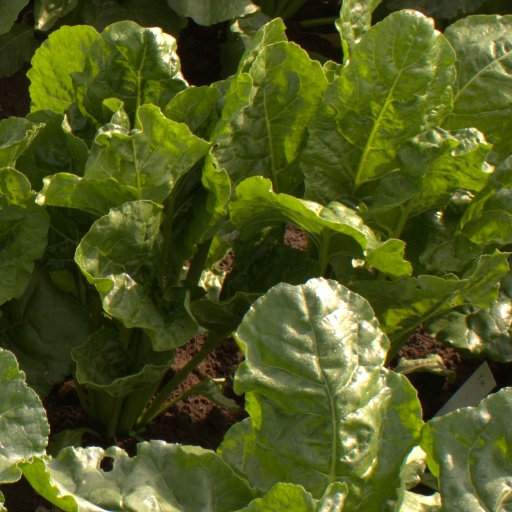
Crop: sugar beet